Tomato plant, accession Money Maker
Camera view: vertical (180 deg); turntable rotation: 0 degrees
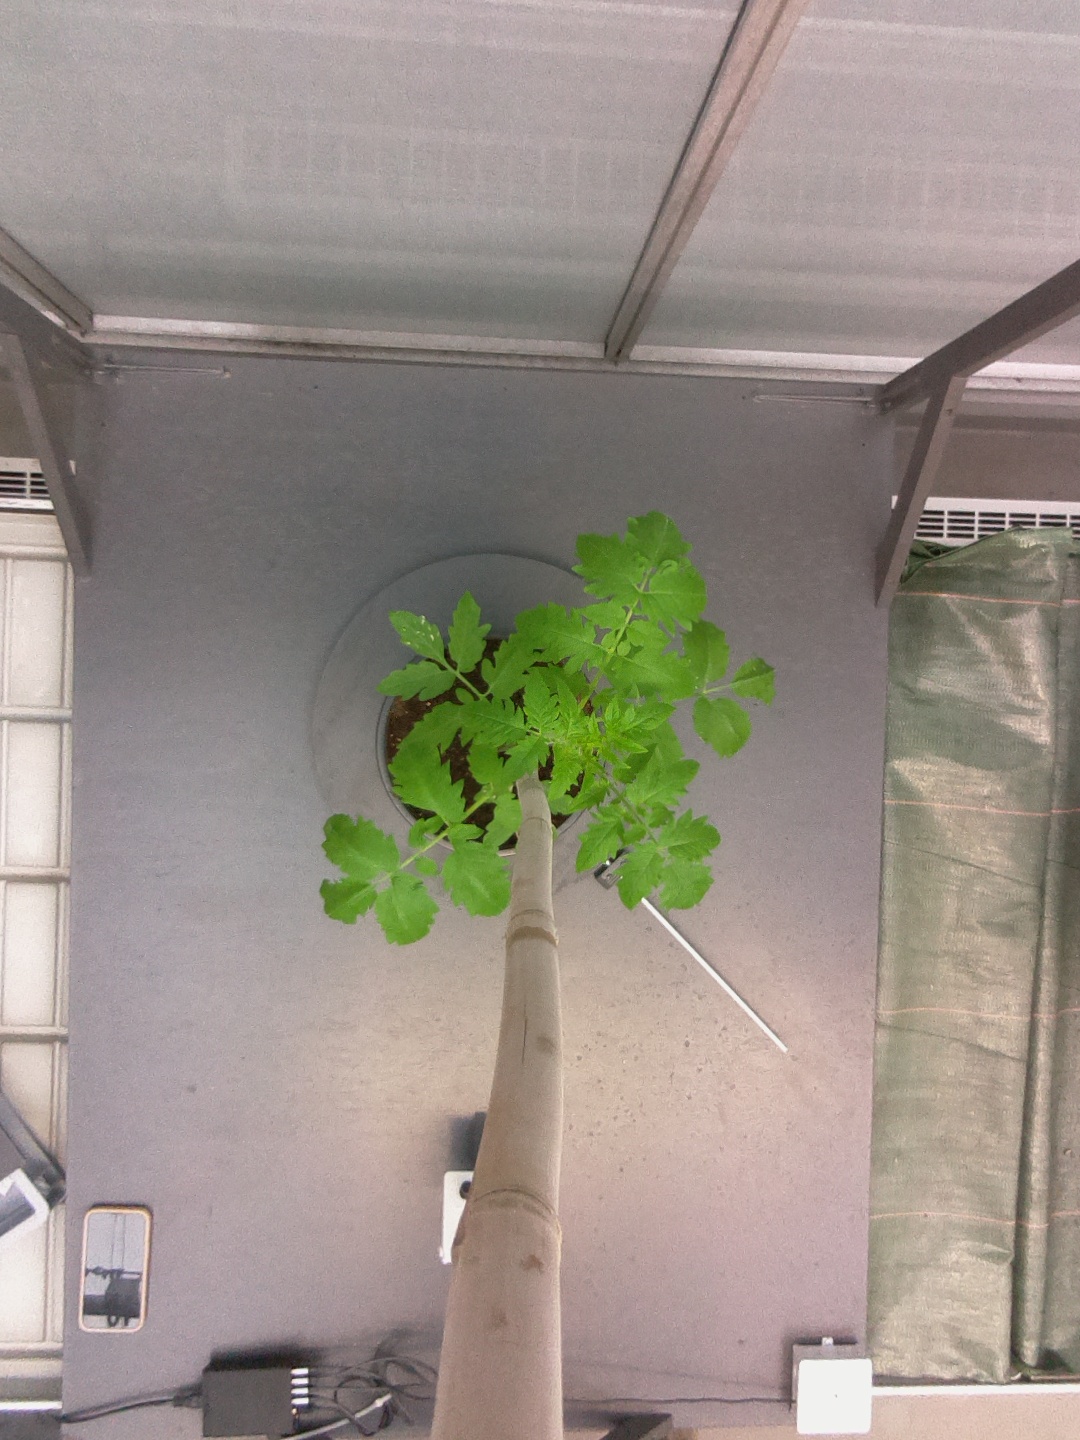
BBCH growth stage 13: 6 of true leaves visible